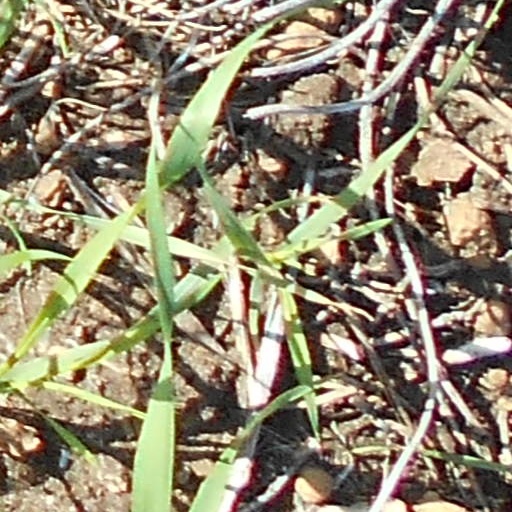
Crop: wheat